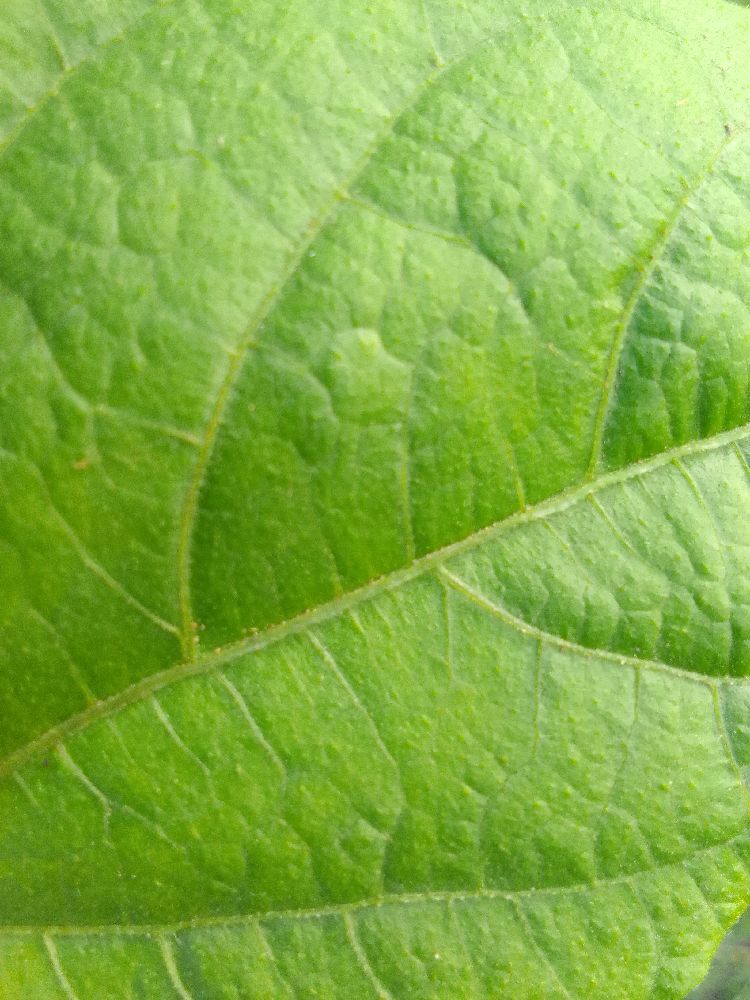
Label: healthy